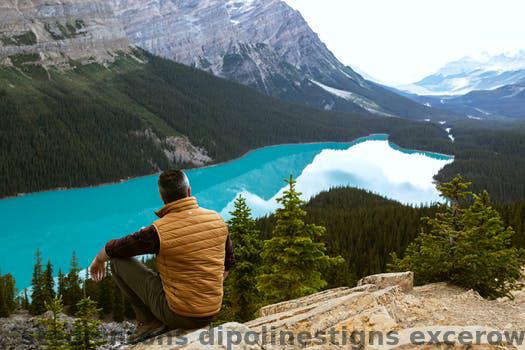
Label: Watermark